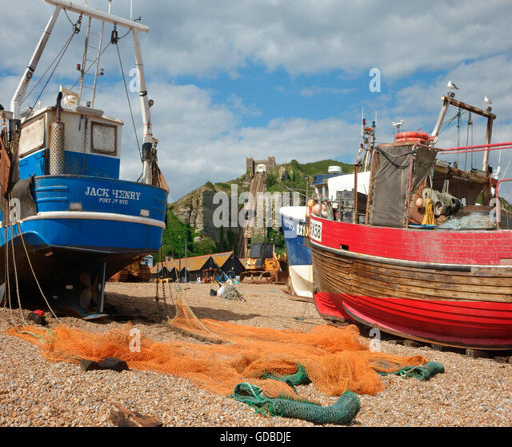
fishing boats and nets drying on the fishermen 's beach